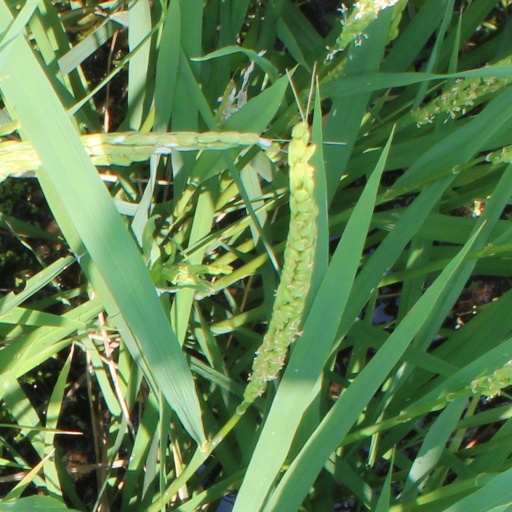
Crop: rice